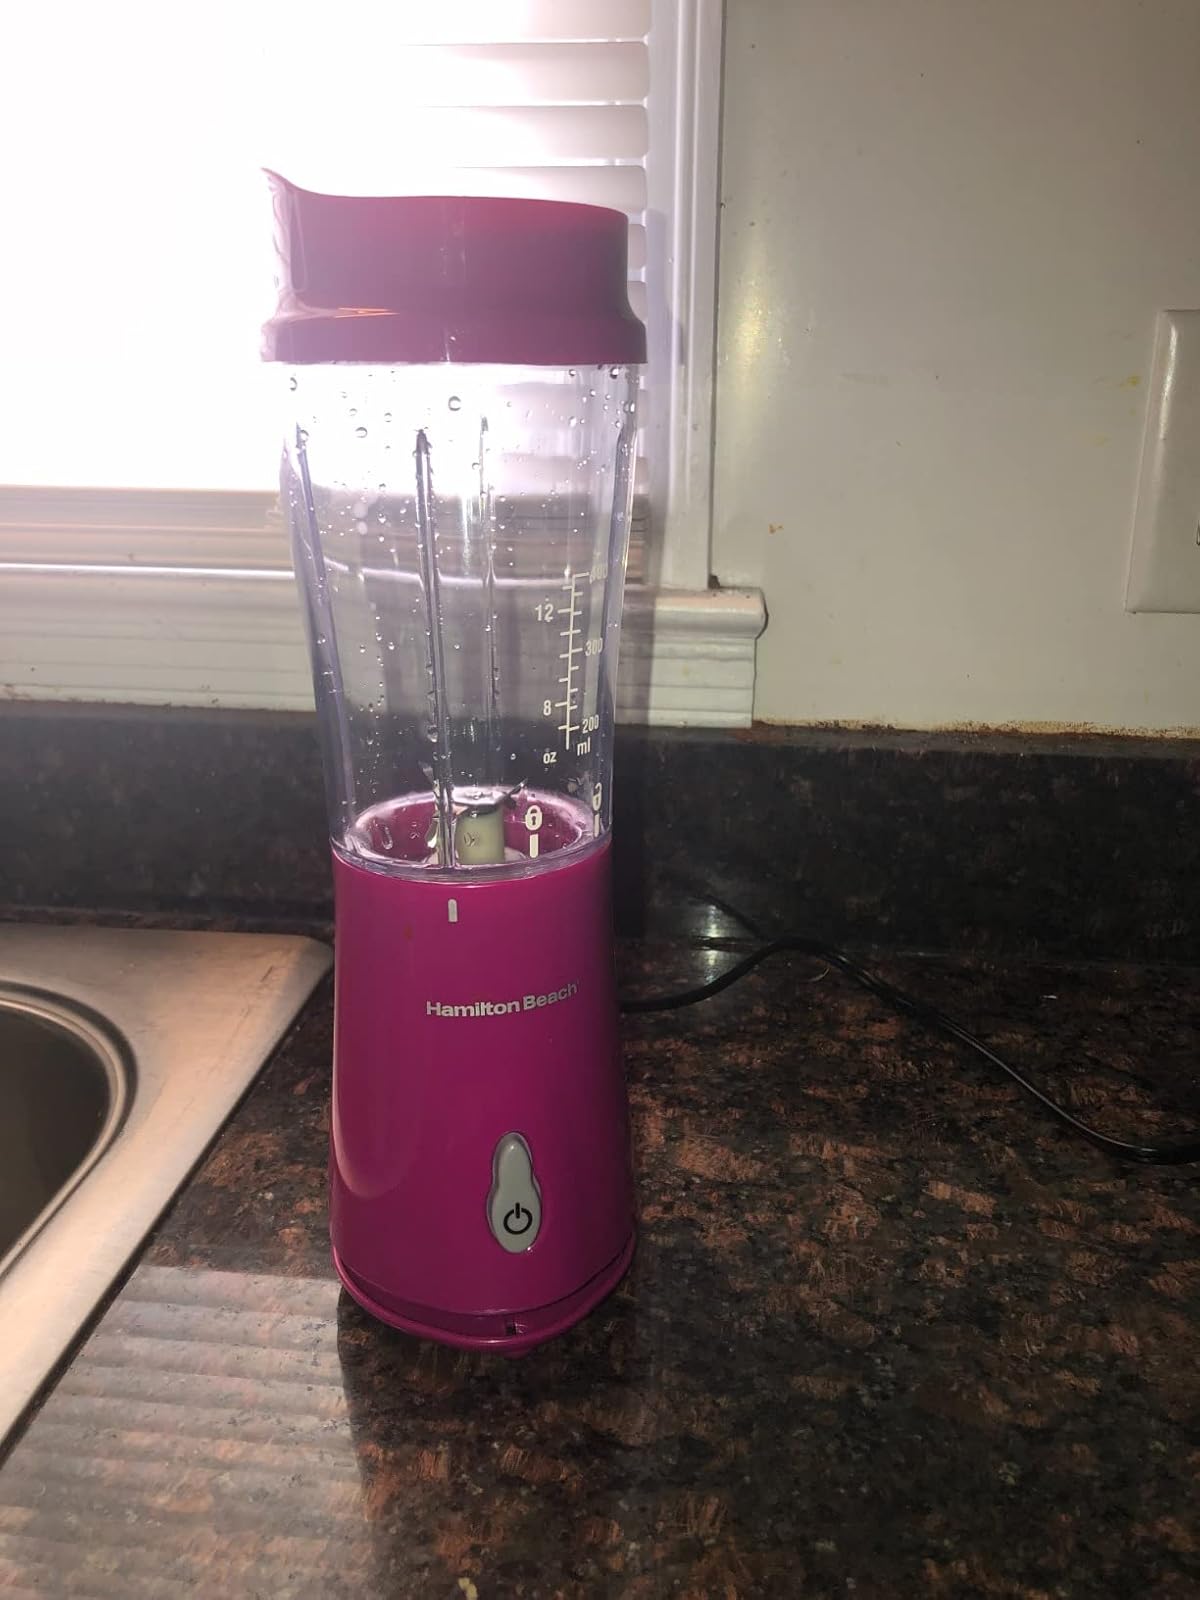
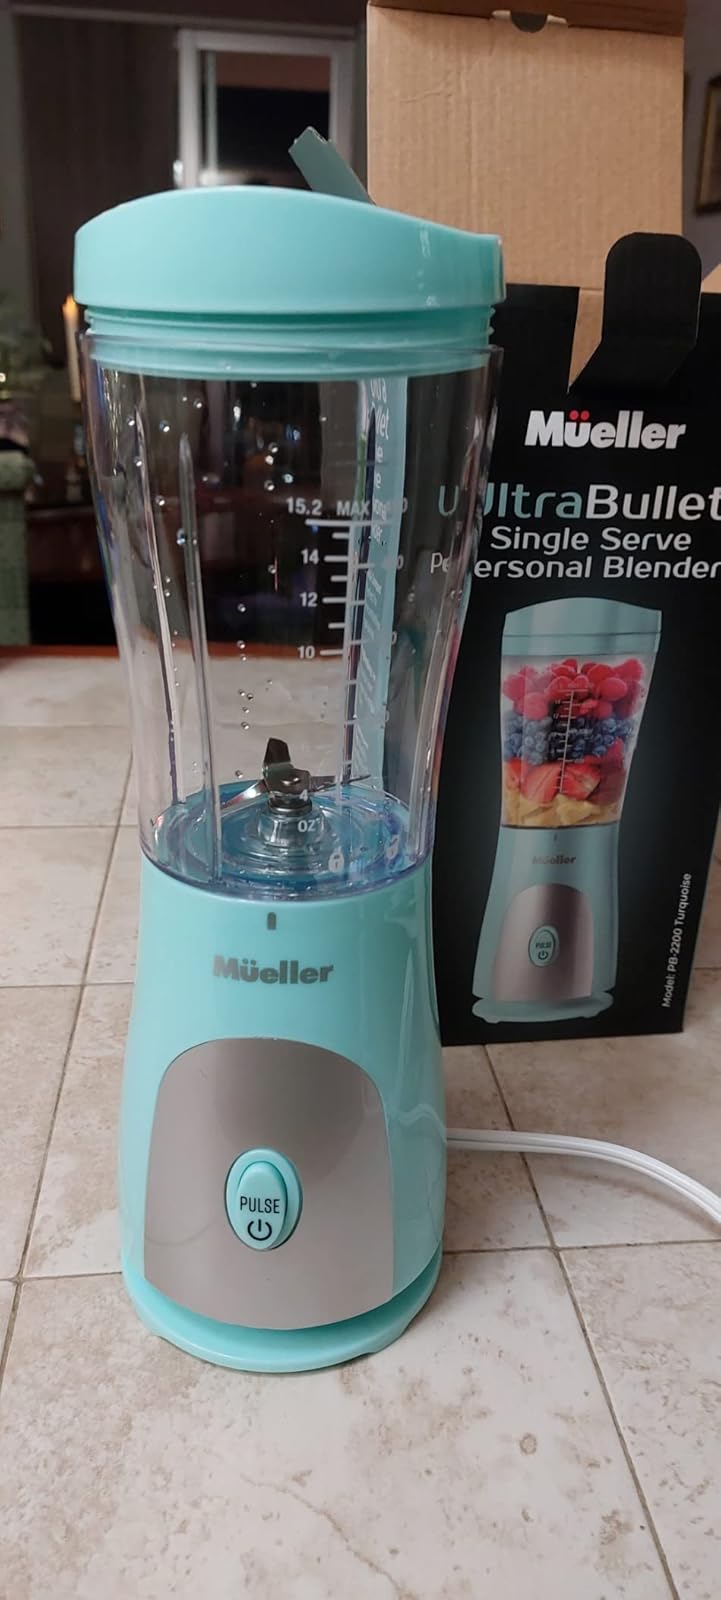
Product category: items_blender
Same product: no